Healthcare in Palestine

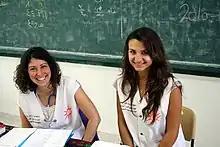
PHR-IL Mobile Clinic Medical day for women In Azbat Jarrad village, near Tul Karem, April 2010

Palestinian Non-Governmental Organizations (NGOs) bankrolled by private benefactors encompass a sizable portion of the healthcare economy in the PNA. A survey conducted by the World Bank found that 11.7% of Palestinians used NGOs most frequently for their health needs. 13.3% of households in the West Bank relied on NGOs compared to 8.1% of households in Gaza. The World Bank report explained that fewer NGOs operate in Gaza than in the West Bank and that Gaza residents are more likely to be classified as refugees and therefore to have access to services provided by UNRWA. Palestinians are most likely to visit NGOs when they require mental health counseling, physical therapy and rehabilitation, and medical training and they are least likely to use NGOs for emergency care, routine check-ups, and maternity and pediatric needs. The Department for International Development, a British government agency, found that a visit to an NGO-run primary health clinic cost twice as much as a visit to a government clinic and four times as much as a visit to a UNRWA facility. In 2004, DFID reported that NGOs employed 33% of workers in the Palestinian health sector, while the Palestinian Central Bureau of Statistics put the figure at 26% in 2005. In 2003, Palestinian NGOs received $54 million from donors, out of about $240 million donated for healthcare in the Palestinian territories.